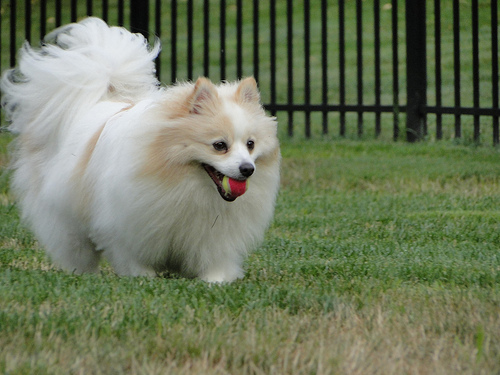
Animal: dog
Breed: pomeranian